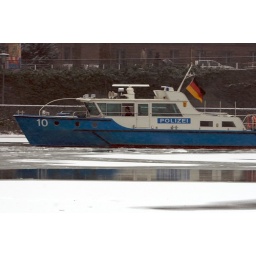
Neckar @ Heidelberg. Police patrol boat #10, stationed @ Heidelberg, in the dead water behind the ice-breaker Karl Friedrich Wiebeking.